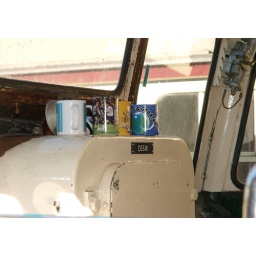
Tea mugs in the cab of BR class 31 locomotive 31 101, Shackerstone, 29th March 2009